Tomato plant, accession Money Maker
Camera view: bottom (45 deg); turntable rotation: 30 degrees
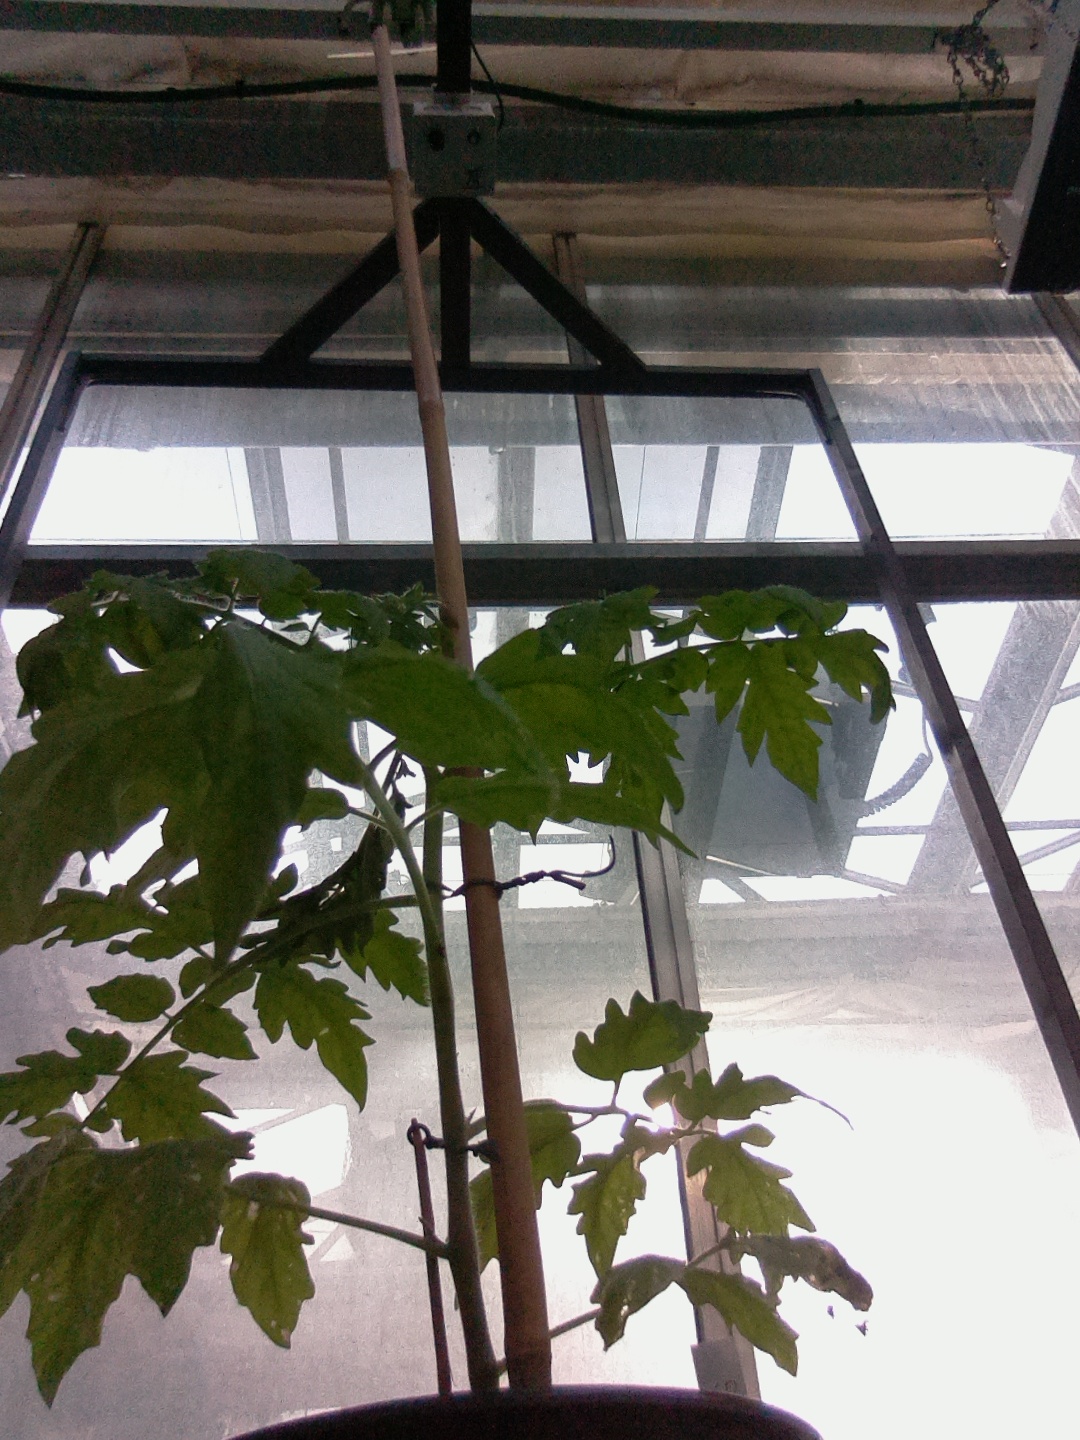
BBCH growth stage 14: 8 of true leaves visible